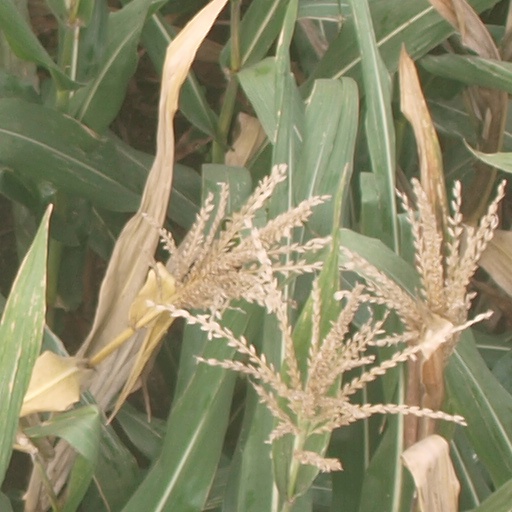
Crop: maize; corn